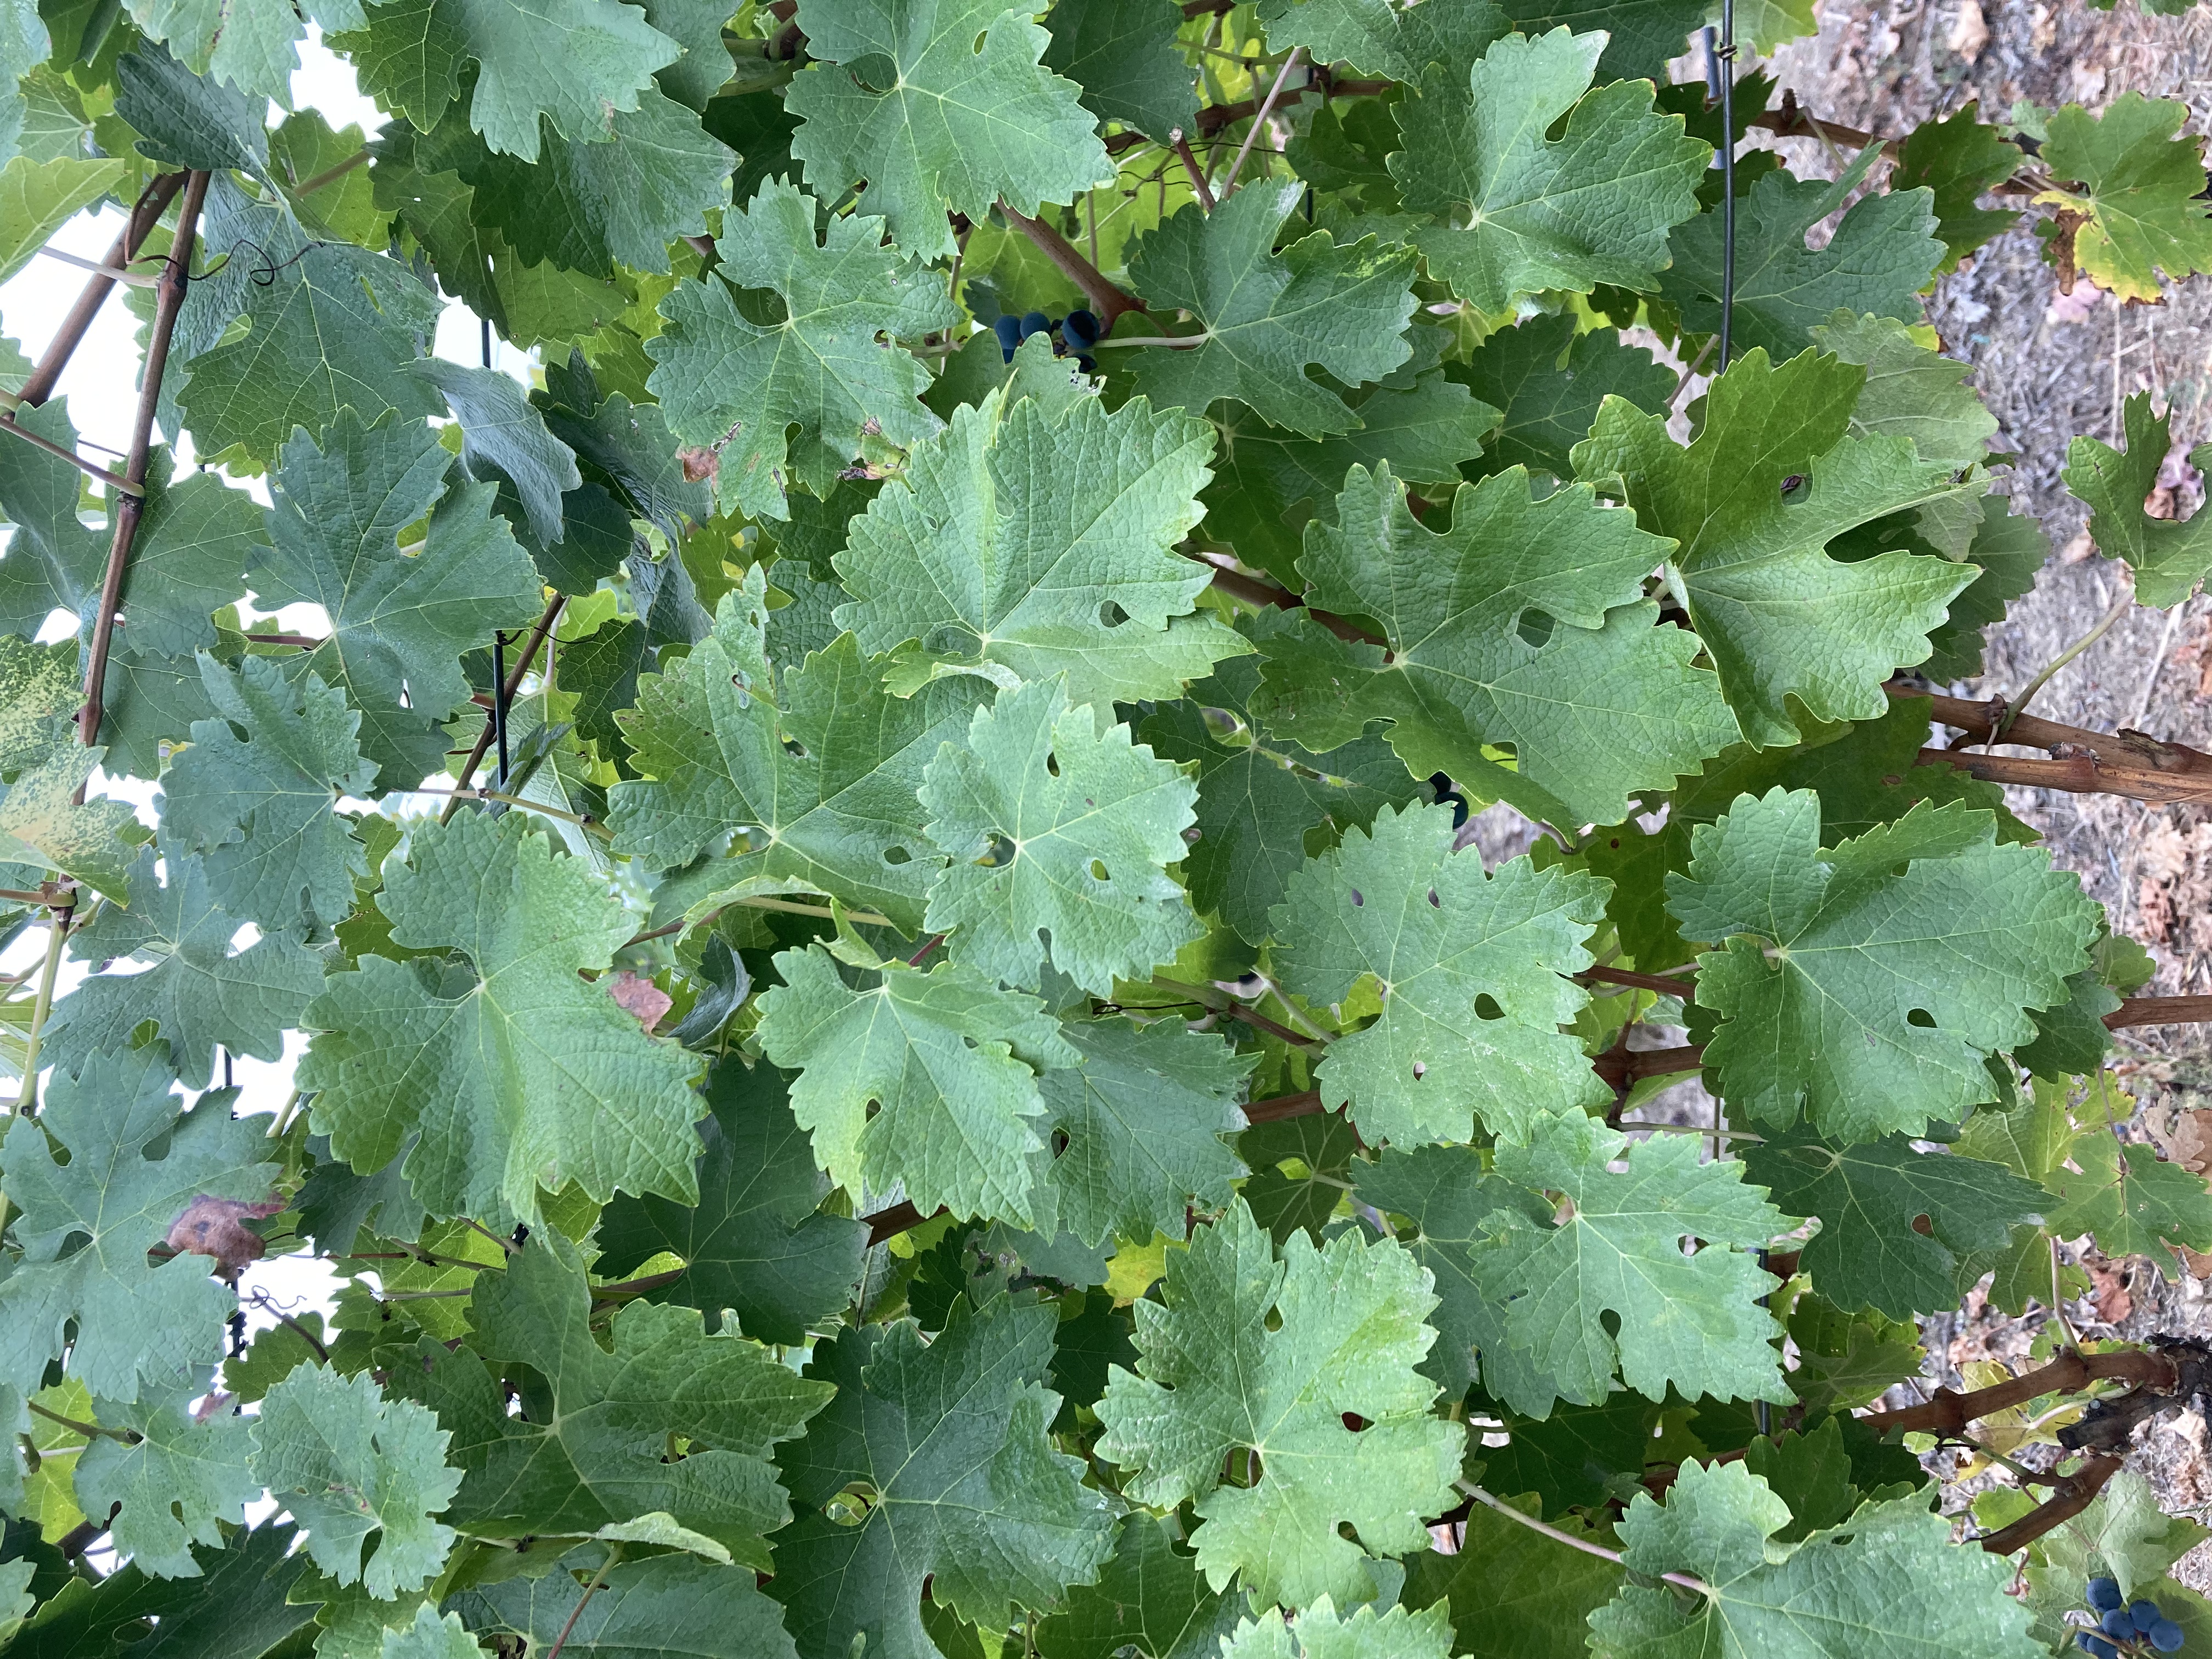
Label: No Virus